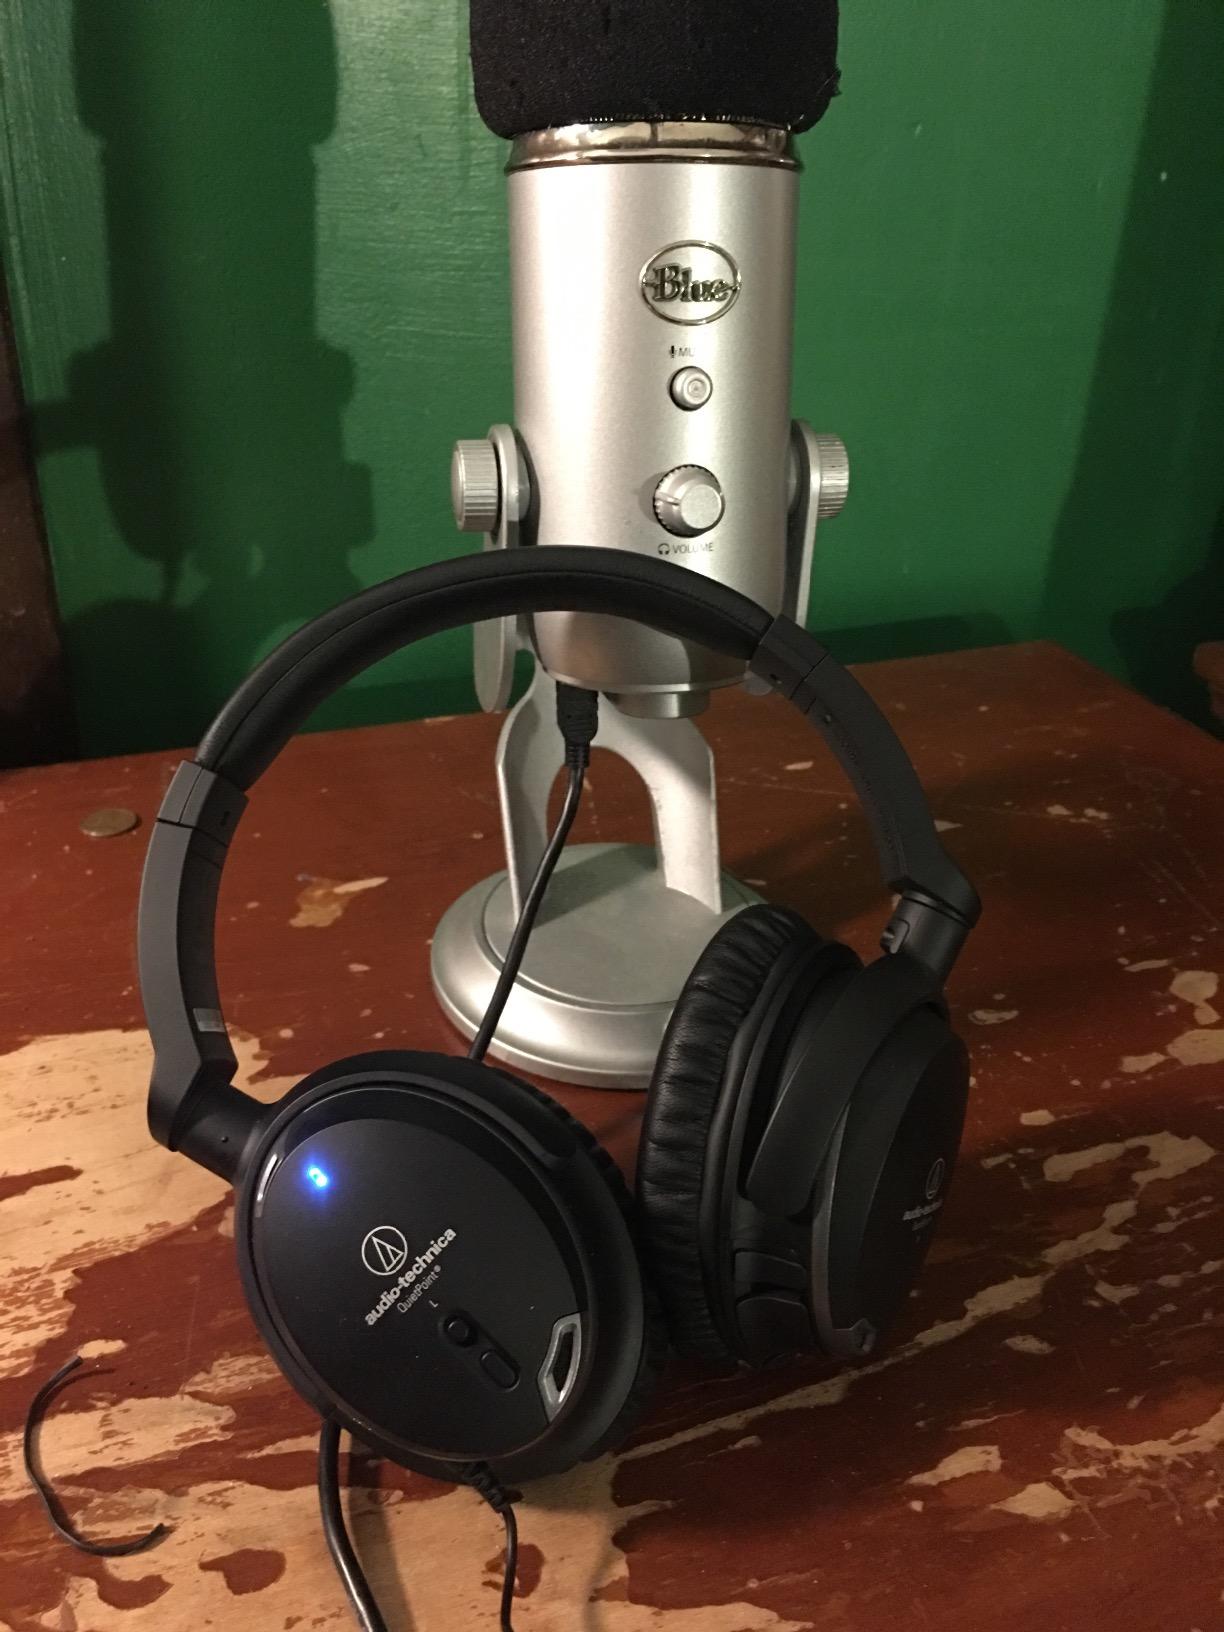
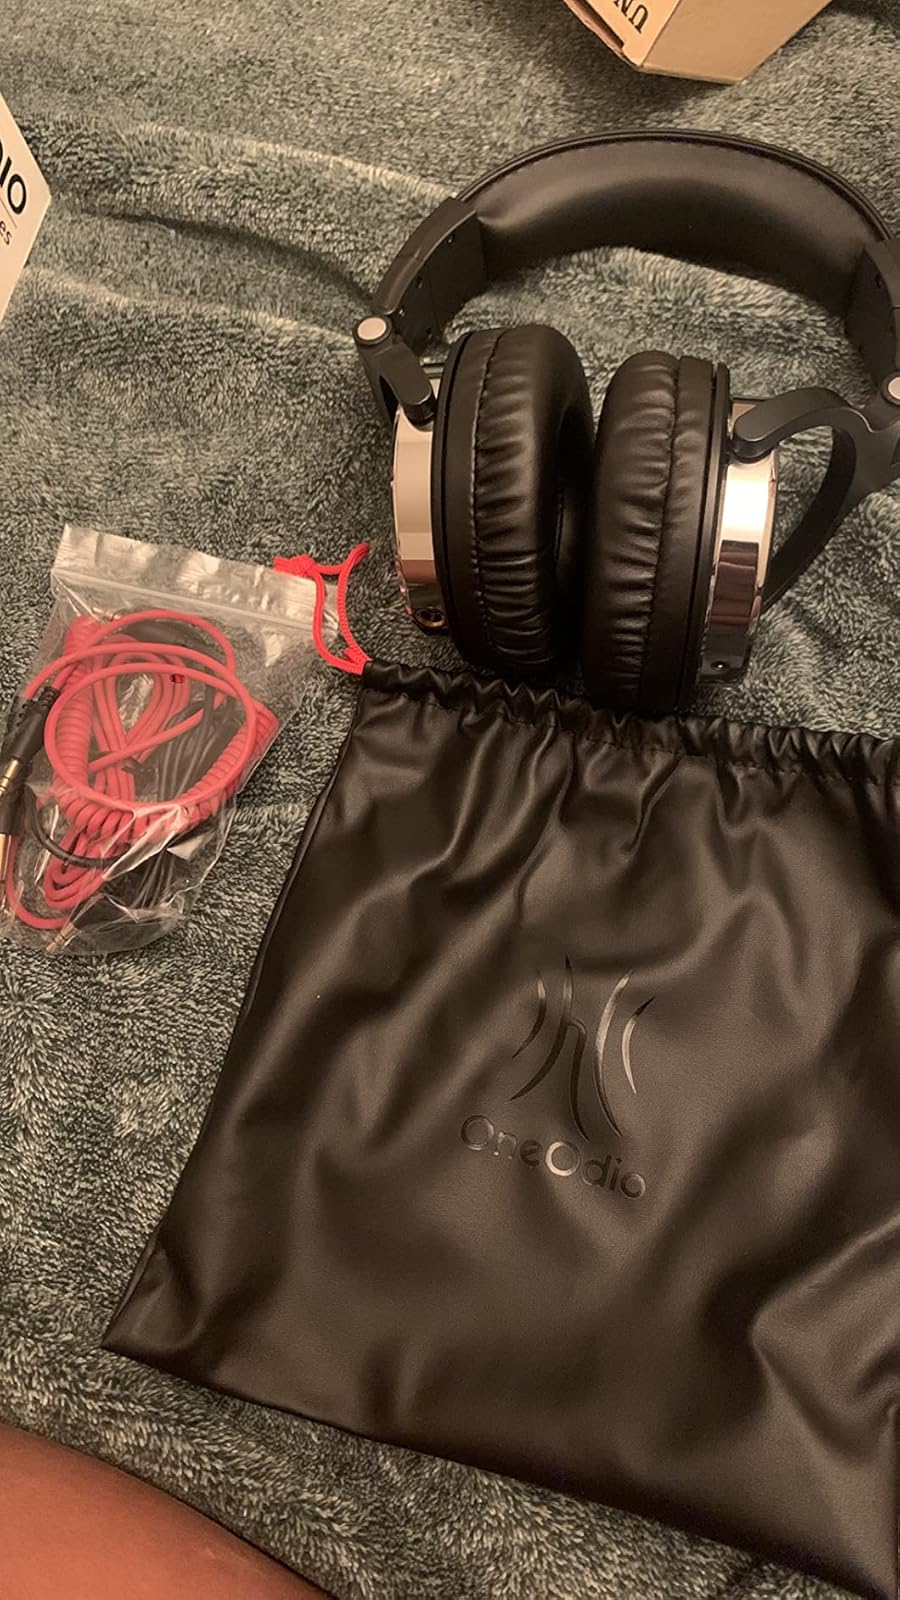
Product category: headphones
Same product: no